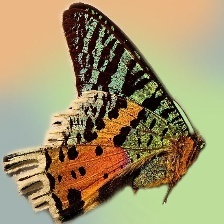
Species: MADAGASCAN SUNSET MOTH